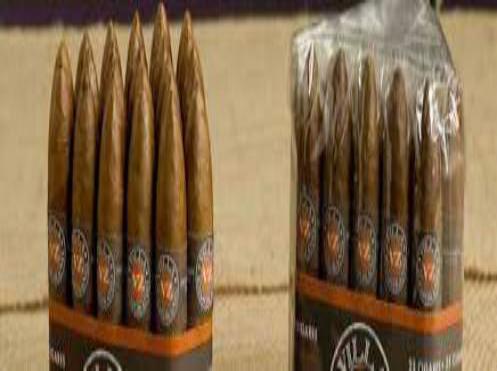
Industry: Necessities